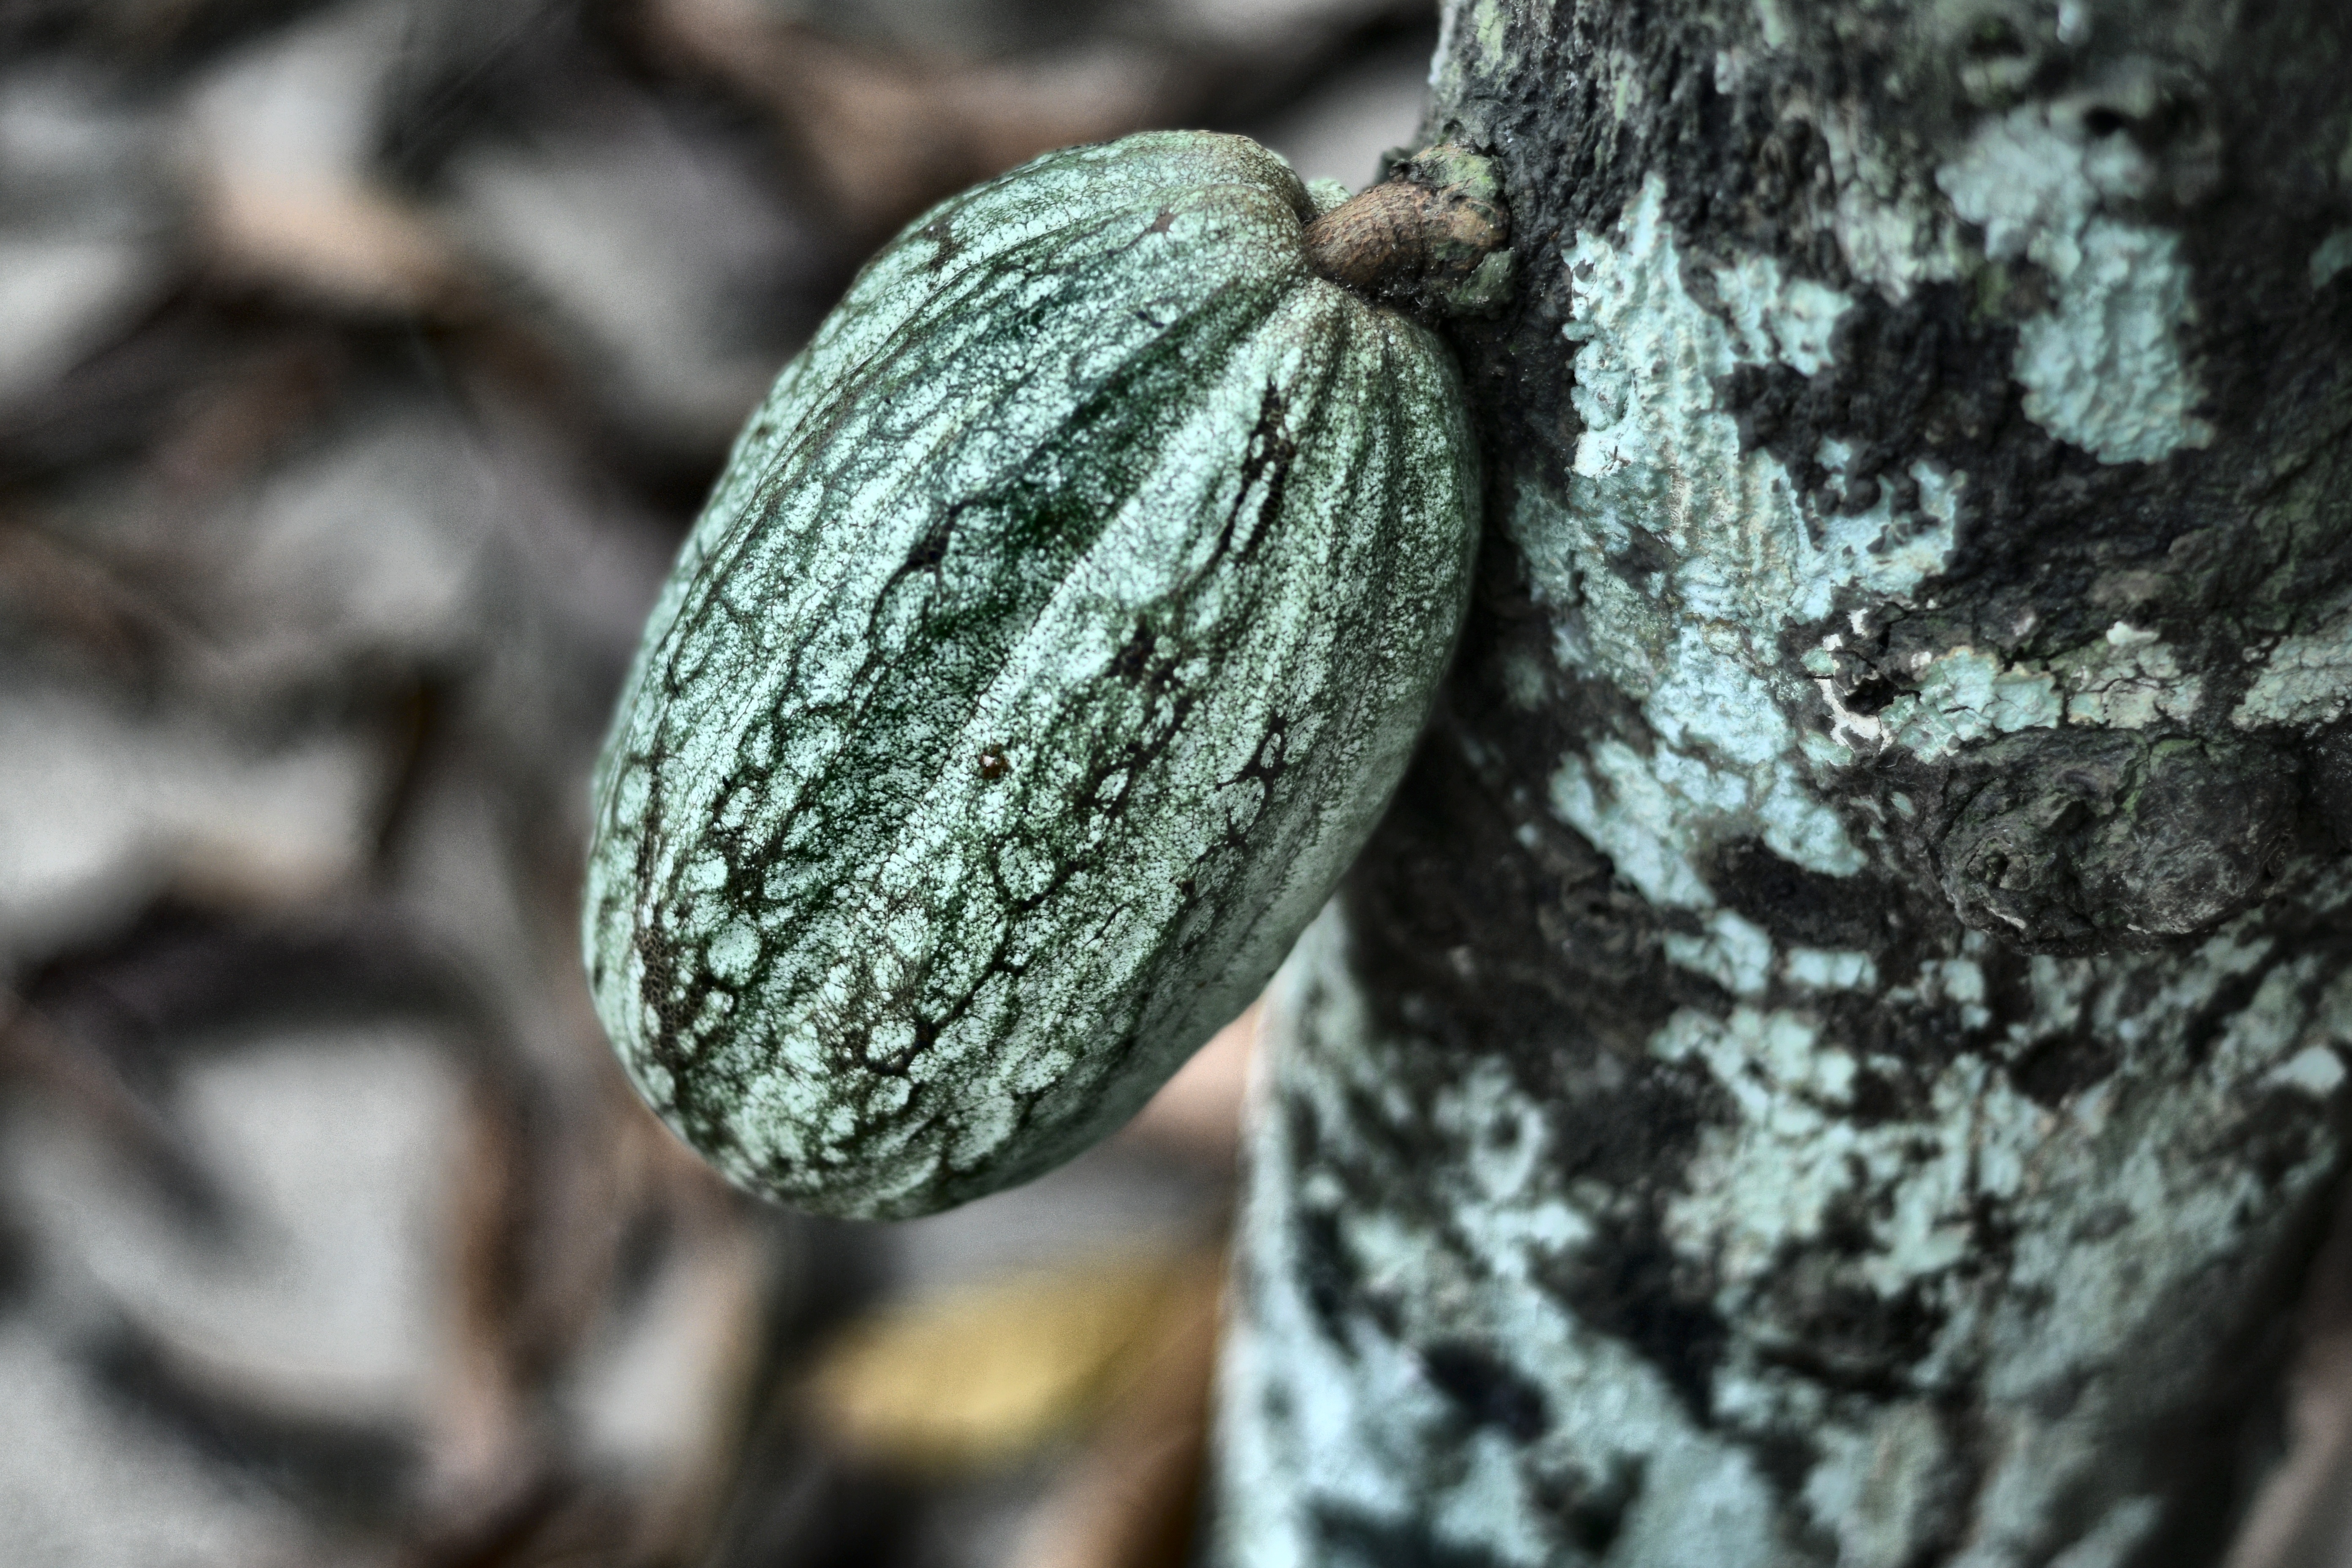
Maturity: unmature
Variety: Guiana